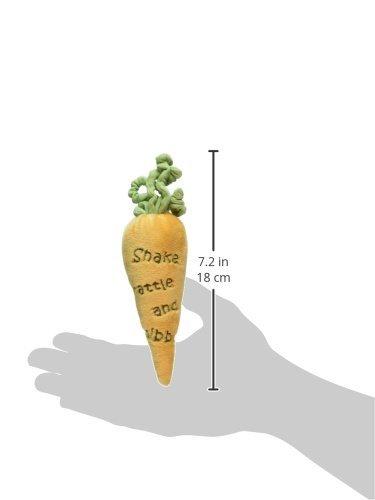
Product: Bunnies by the Bay Carrot Rattle
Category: Toys & Games | Baby & Toddler Toys | Rattles & Plush Rings
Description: "Shake rattle and nibble" embroidery on our vibrant orange velour carrot rattle with crinkly green leaves.
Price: $8.50